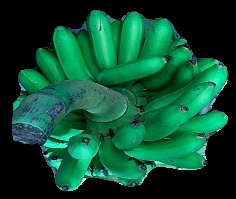
Variety: rasbale
Grade: grade1